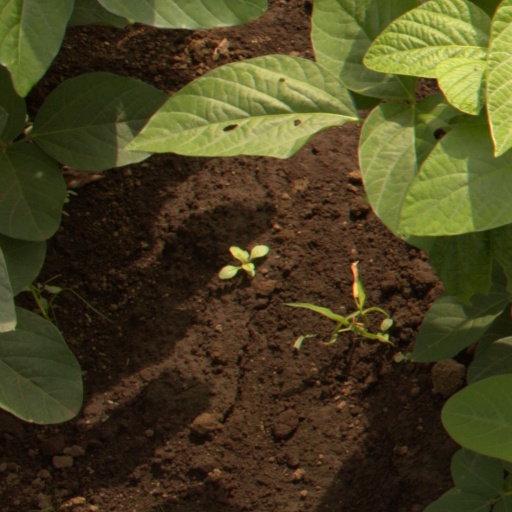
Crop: soybean